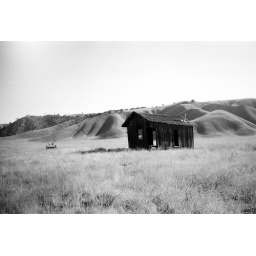
i spotted this building a mile after spotting a bobcat and pulling up to a steer in the middle of the road.